Crystal polymorphism

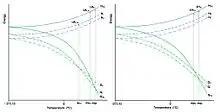
Solid phase transitions which transform reversibly without passing through the liquid or gaseous phases are called enantiotropic. In contrast, if the modifications are not convertible under these conditions, the system is monotropic. Experimental data are used to differentiate between enantiotropic and monotropic transitions and energy/temperature semi-quantitative diagrams can be drawn by applying several rules, principally the heat-of-transition rule, the heat-of-fusion rule and the density rule. These rules enable the deduction of the relative positions of the H and Gisobars in the E/T diagram. [1

]In terms of thermodynamics, two types of polymorphic behaviour are recognized. For a monotropic system, plots of the free energies of the various polymorphs against temperature do not cross before all polymorphs melt. As a result, any transition from one polymorph to another below the melting point will be irreversible. For an enantiotropic system, a plot of the free energy against temperature shows a crossing point before the various melting points. It may also be possible to convert interchangeably between the two polymorphs by heating or cooling, or through physical contact with a lower energy polymorph.